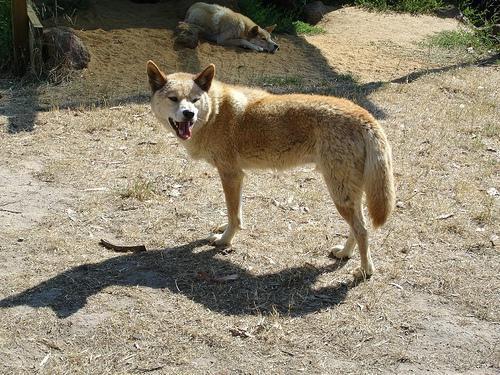
dingo